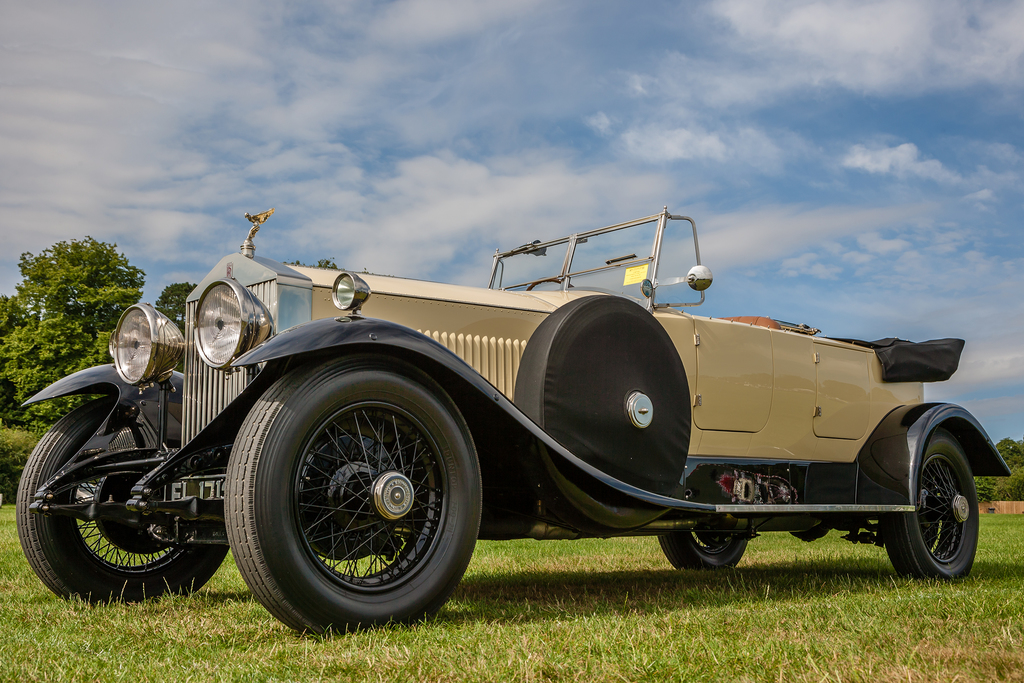
Label: others